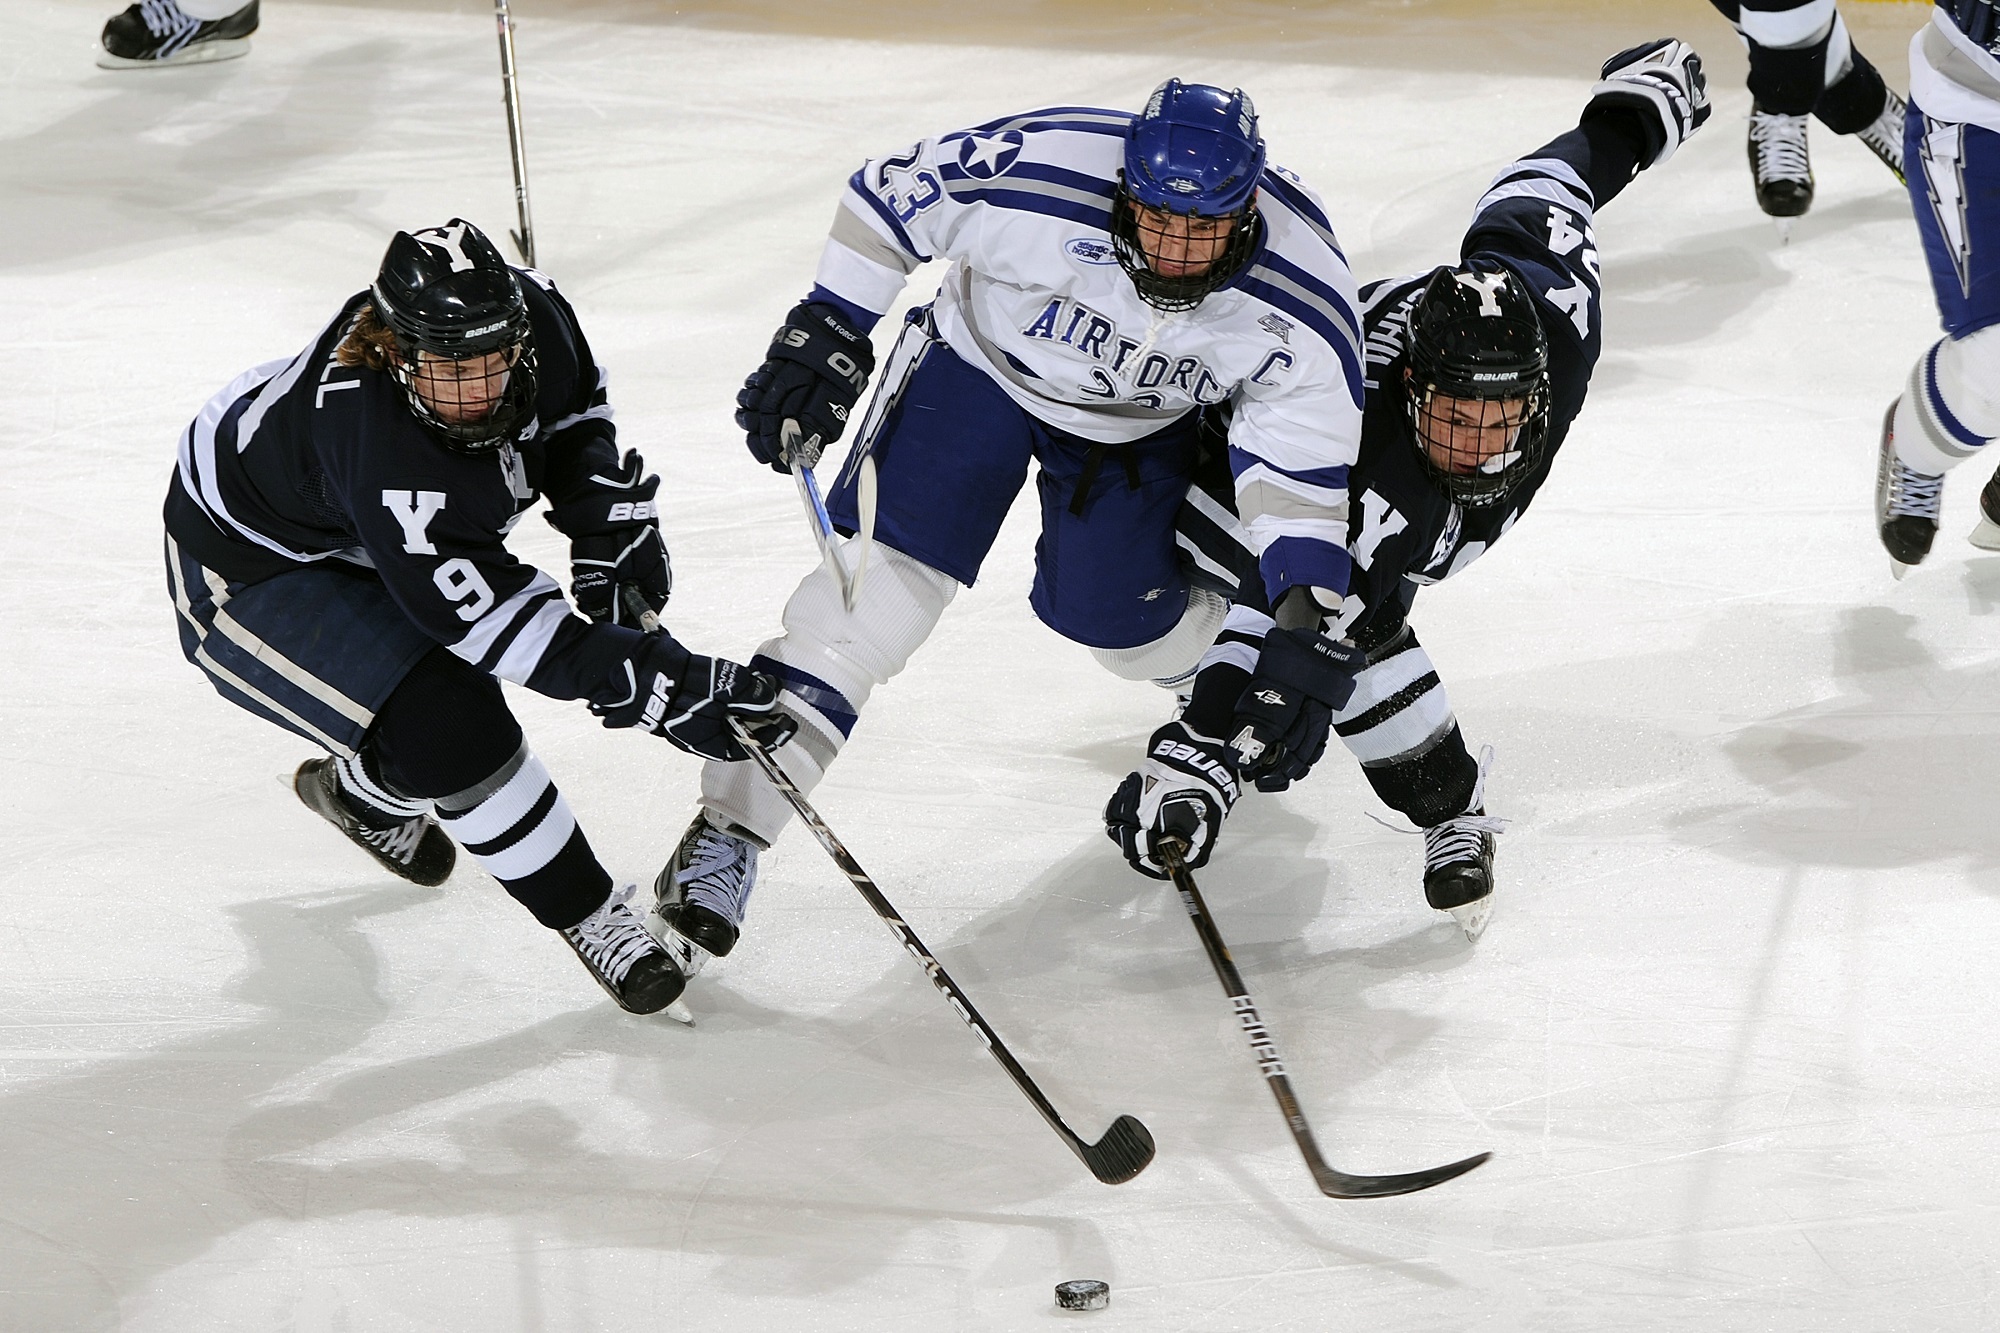
sport, game, skate, action, playing, goal, ice hockey, hockey, competition, arena, sports, skating, players, contact, athlete, hobby, pass, sticks, nhl, puck, rink, forward, teams, ball game, team sport, roller in line hockey, stick and ball games, college ice hockey, ice hockey position, defenseman